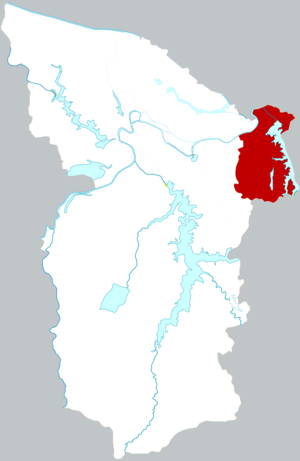
Le district de Datong est une subdivision administrative de la province de l'Anhui en Chine. Il est placé sous la juridiction de la ville-préfecture de Huainan.